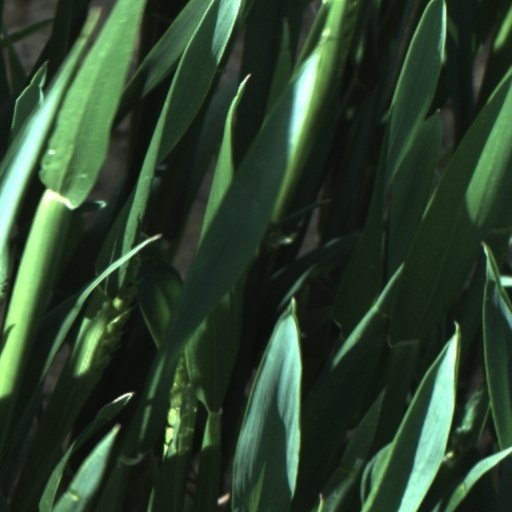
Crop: wheat